Vladislav Delay

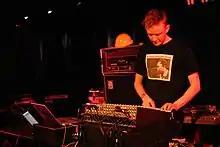
Ripatti live in 2006

Vladislav Delay is the most frequently used pseudonym of Sasu Ripatti (born 1976), a Finnish electronic musician. He has also recorded as Luomo, Sistol, Uusitalo, Conoco, and Ripatti, working in styles such as minimal techno, glitch, and house.